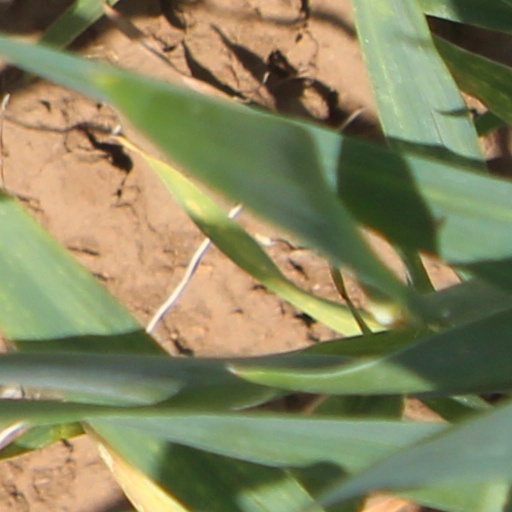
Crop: wheat